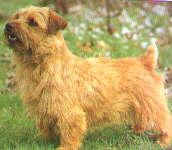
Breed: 203-n000027-Norfolk_terrier